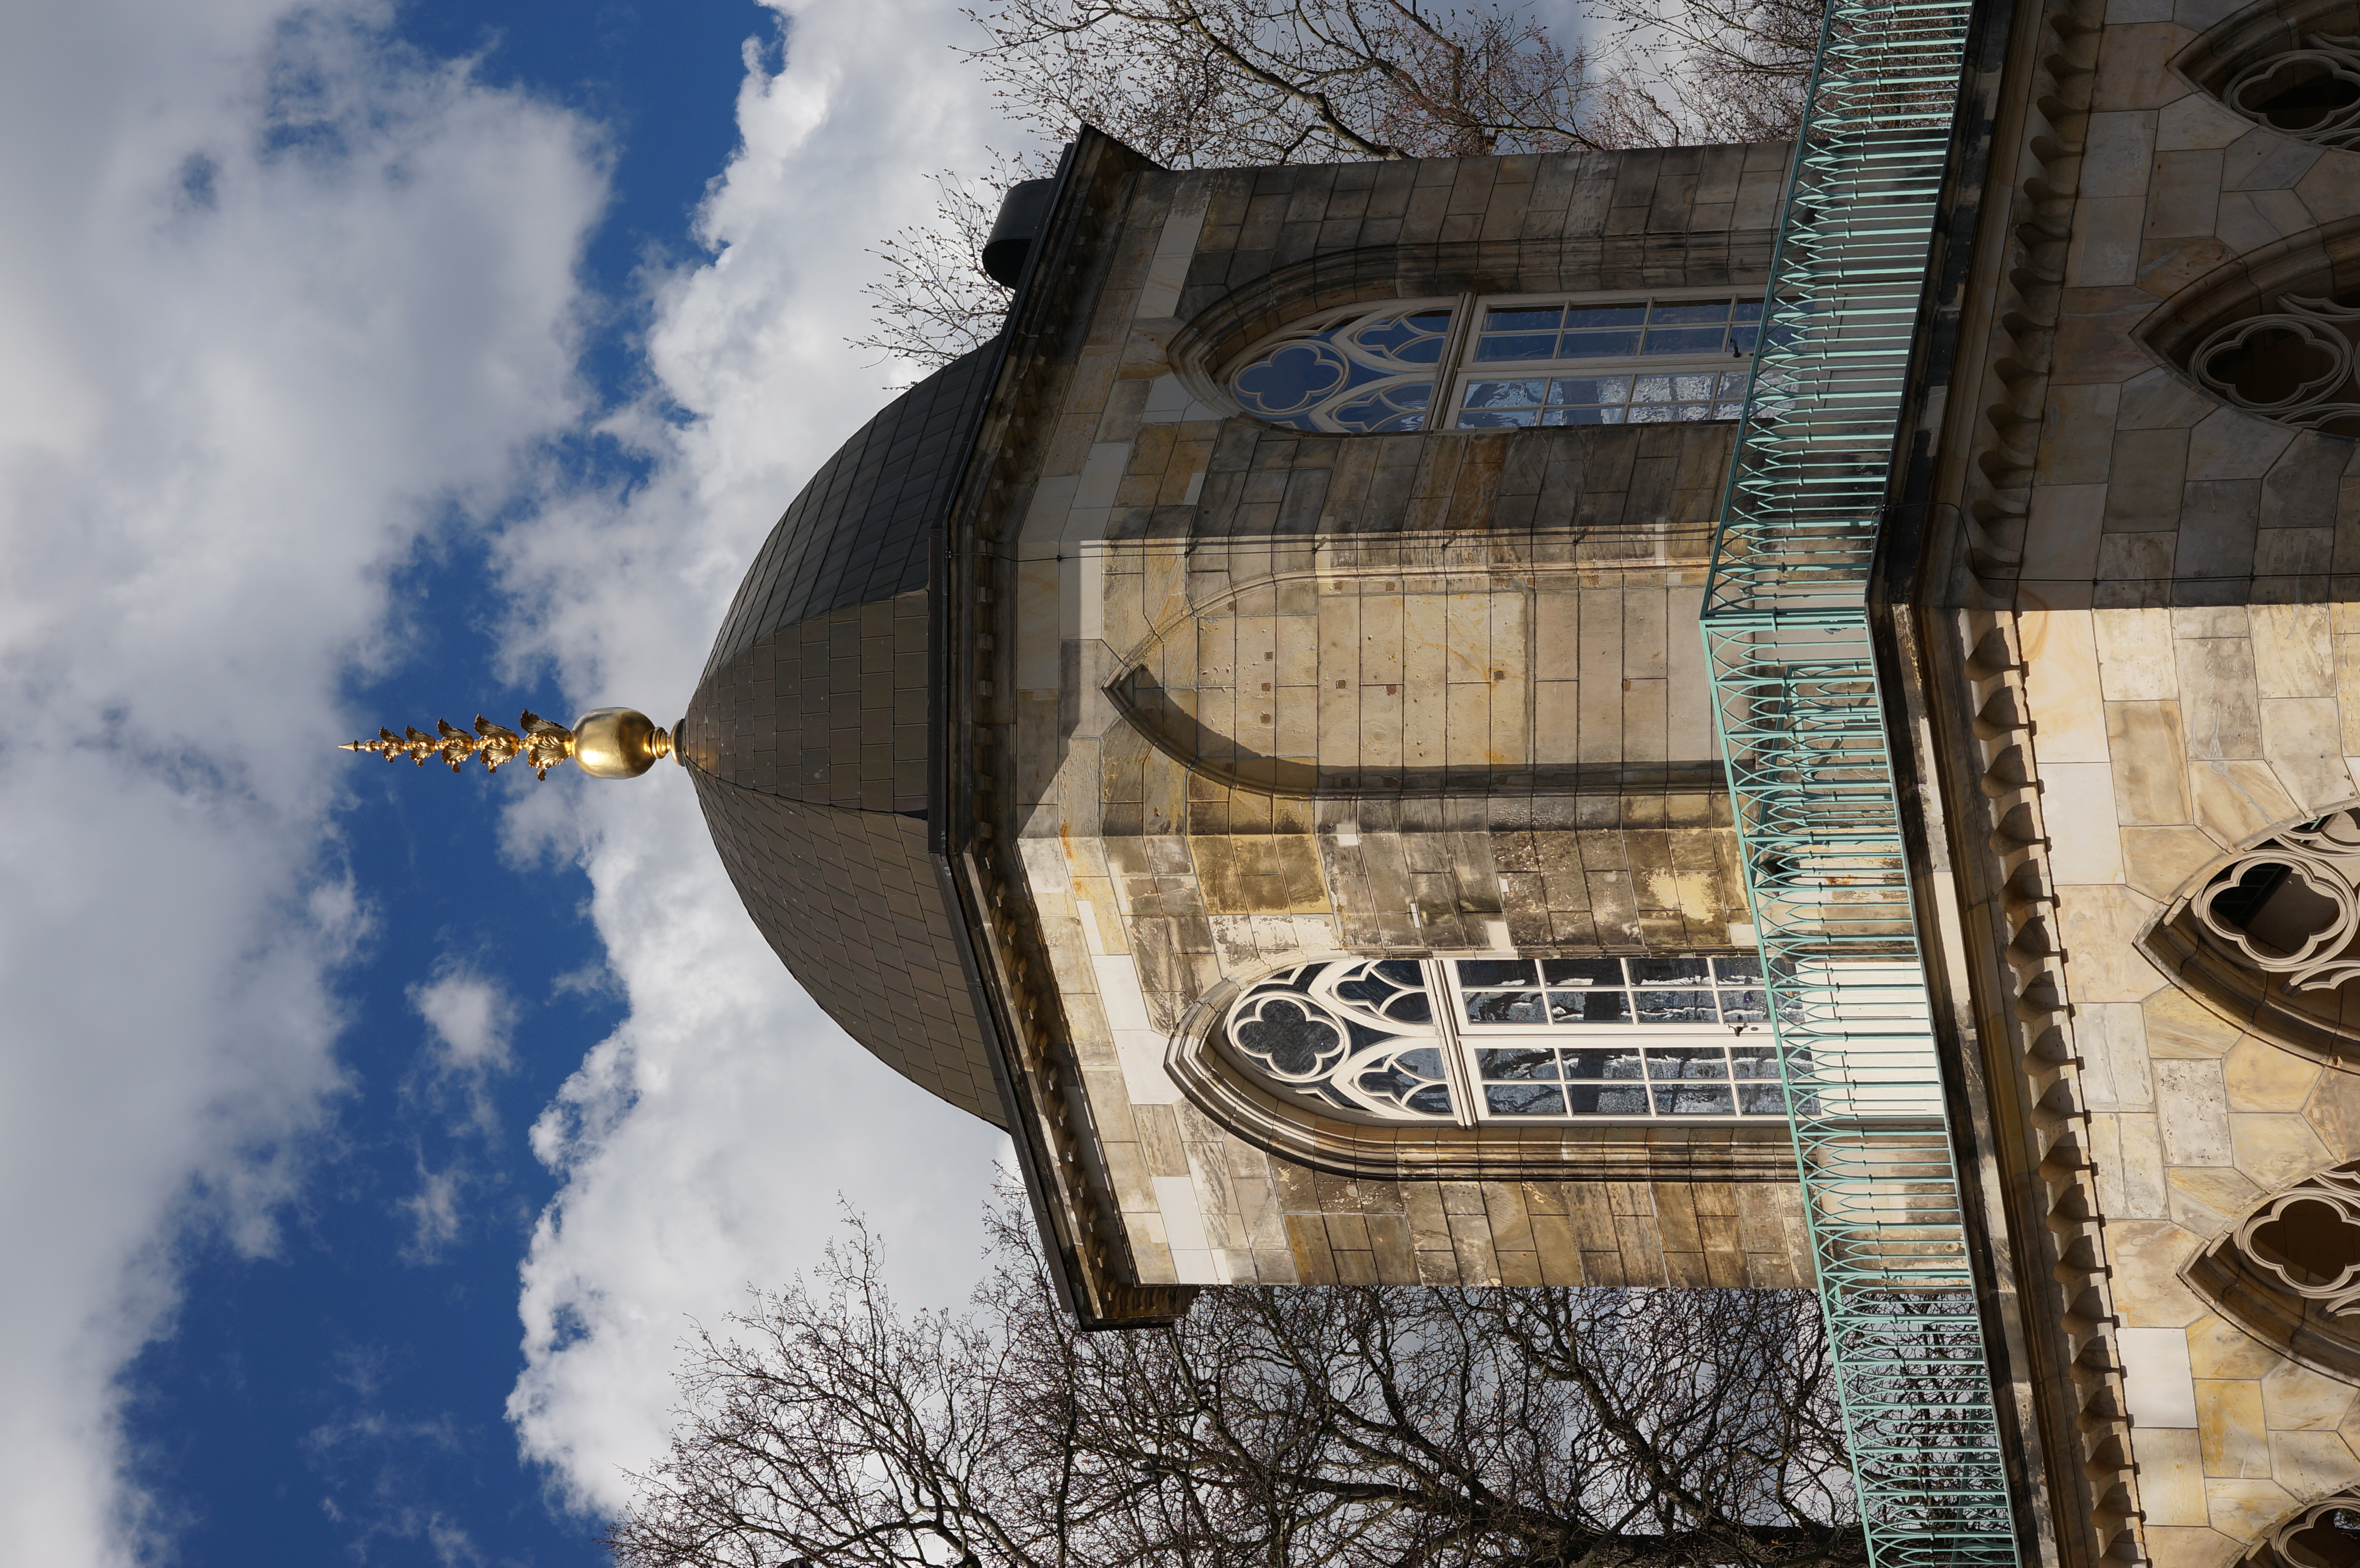
winter, building, landmark, church, cathedral, chapel, place of worship, 2015, monastery, germany, deutschland, synagogue, sony, sigma, 60mm, nex, nex6, potsdam, brandenburg, lenstagged, steffenzahn, sigma60mm, sigma60, sigma60mmf28dn, sigma60mmf28, sigma60mmf28dnart, sigma60mm128dn